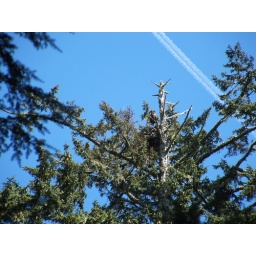
Baby Eagle in a tree near Sand Point beach on the trail from Lake Ozette